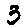
Label: 3